Thomas Henry Sparshott

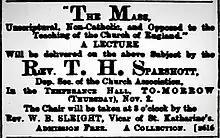
Advertisement for a lecture by T.H. Sparshott

Sparshott was a vocal antagonist against the Oxford Movement, and he gave lectures on the subject. In November 1890 he spoke strongly at a Church Association meeting, saying that "the Evangelical party... were in very great danger of the bishops" of the Oxford Movement. In October 1893 he gave a lecture described as being "on priesthood", in Sheffield. On 1 November of the same year, his lecture in Northampton was announced as "The Mass, Unscriptural, Non-Catholic and Opposed to the Teaching of the Church of England". Sparshott repeated the lecture to a "not very numerous" audience in Southampton on 22 November. As organising deputation secretary of the Church Association, he published a letter in the "Grantham Journal" in 1897 on the definition of "priest". He said that instead of priests being sacrificers of masses for the dead, as they were before the Reformation, as Anglicans they were now just presbyters, or evangelists. This gave rise to some controversy. In the same vein, in 1901 in Staines, he gave a lecture titled, "Ritualism, the Highway to Rome", saying that the Bible, not ribbons on clerical robes, was the source for his beliefs. At a Church Association meeting in Rugby in November 1893, Sparshott spoke on the subject of the dispute between the English Church Union, whom he called "ritualists", and the Church Association.